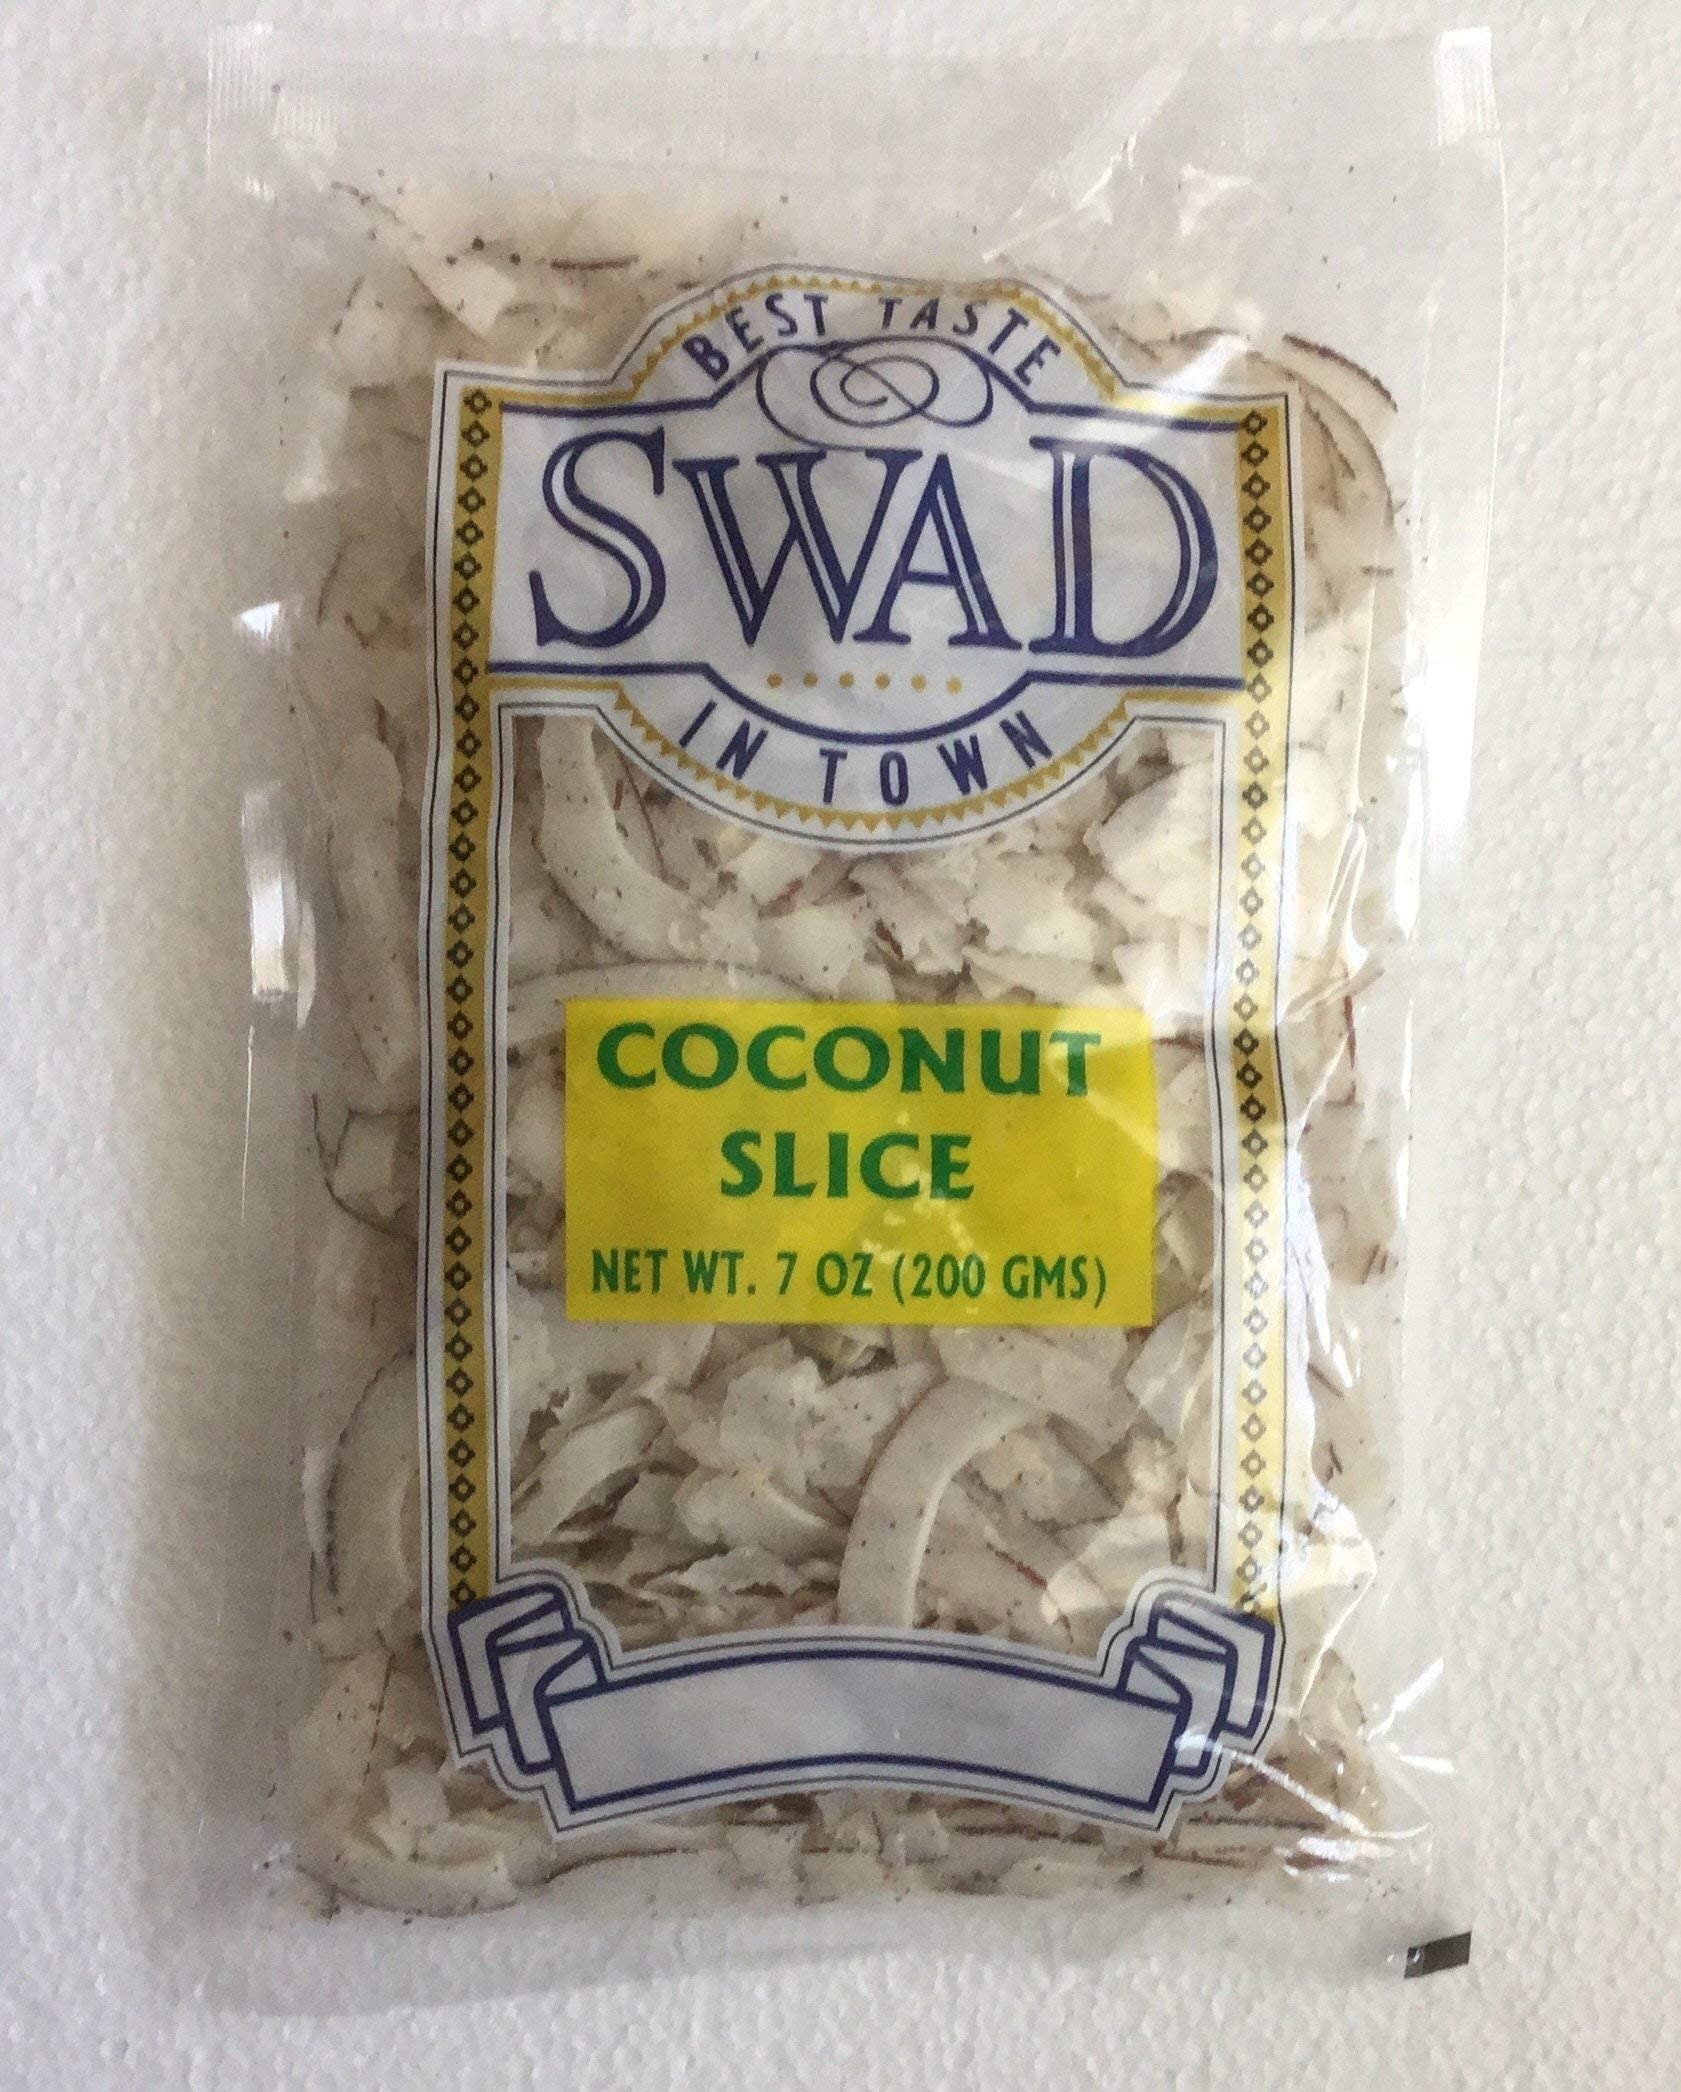
Item Name: Swad Coconut Slices - 200g., 7oz.
Bullet Point: Swad Coconut Slices
Value: 7.0548
Unit: Ounce

Price: 12.97